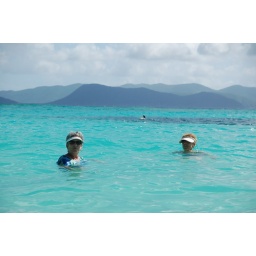
Couple of birds in the water